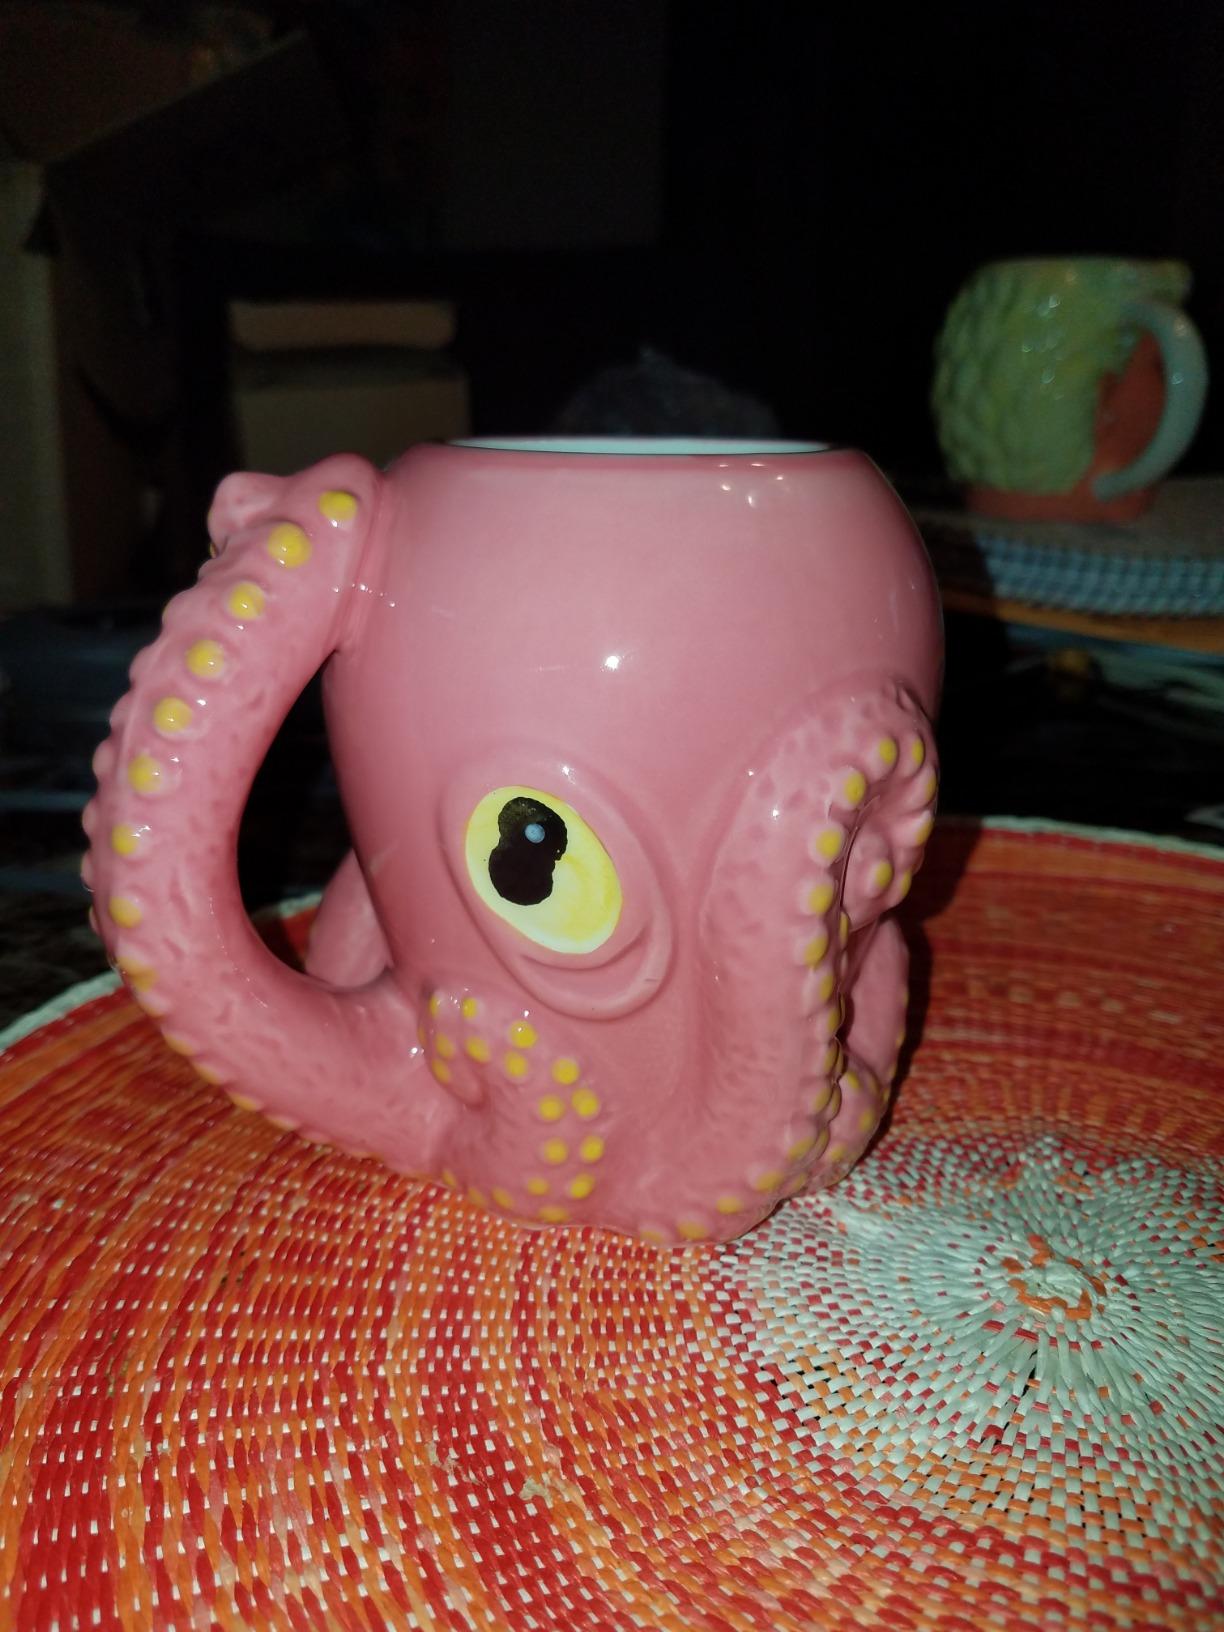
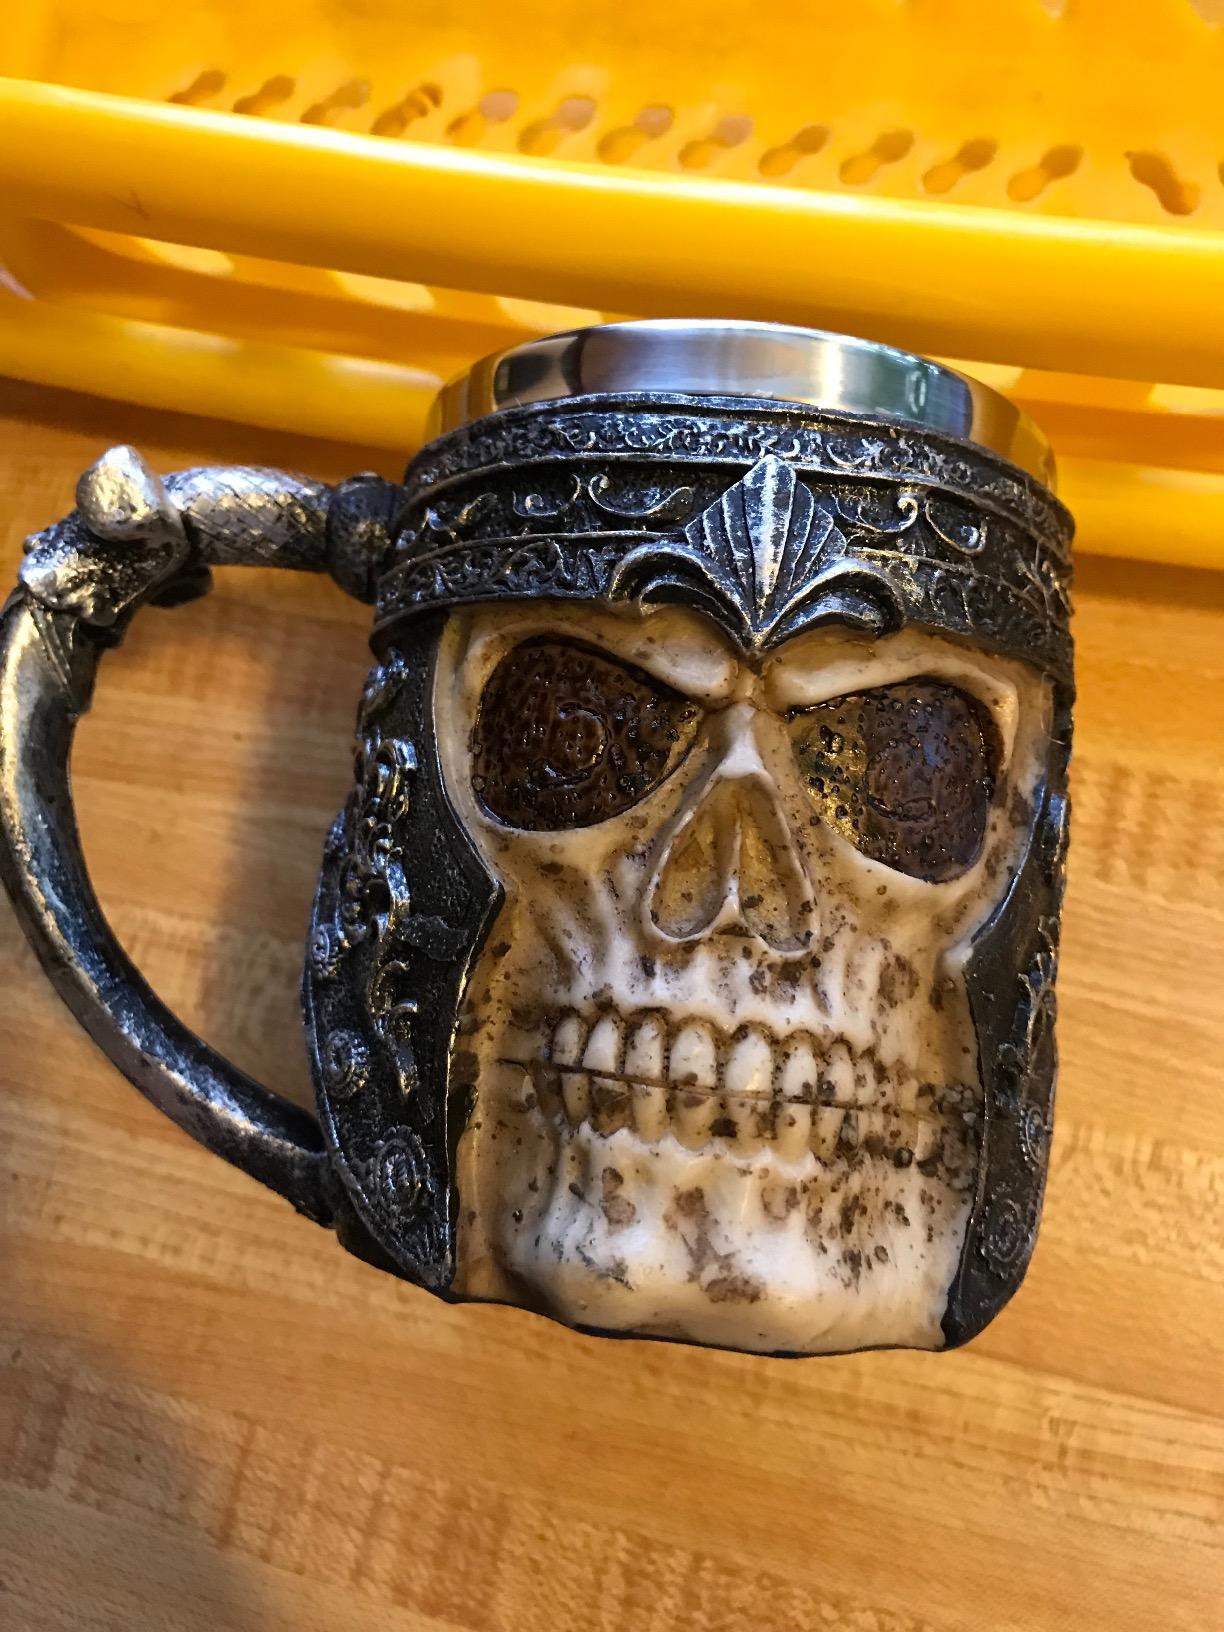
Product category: items_mug
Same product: no